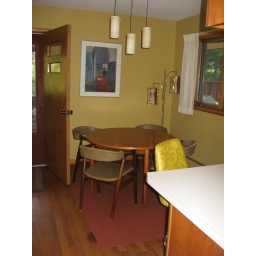
kitchen looking into dining room, porch door open in background.